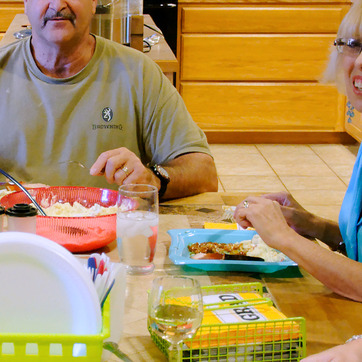
Material: skin